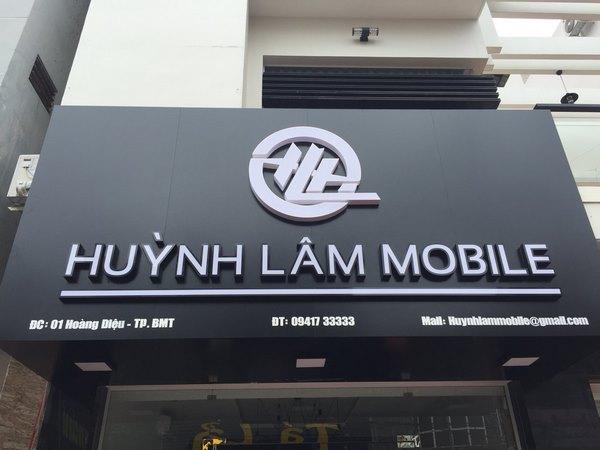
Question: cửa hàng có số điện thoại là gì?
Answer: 0941733333